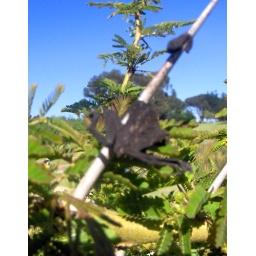
Frog put in a thorn tree by bird of prey.